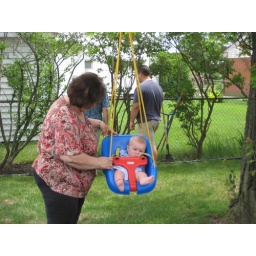
Helping her little bear cub get in the tree swing.